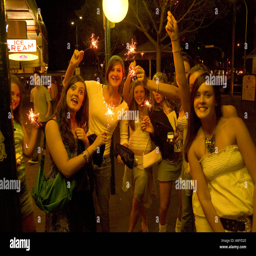
a group of teenage girls out on the town celebrating a birthday party